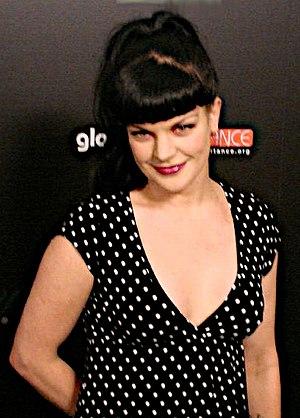
Abigail Sciuto, plus souvent appelée Abby est interprétée par Pauley Perrette, c’est un personnage fictif de la série télévisée NCIS : Enquêtes spéciales.